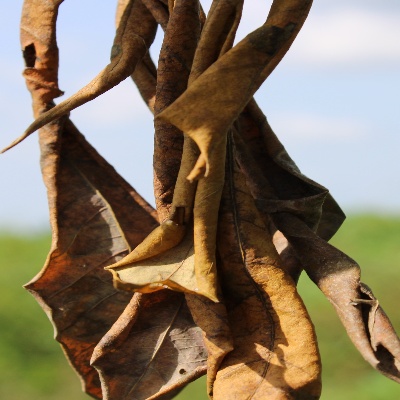
Crop: Cassava
Condition: bacterial blight